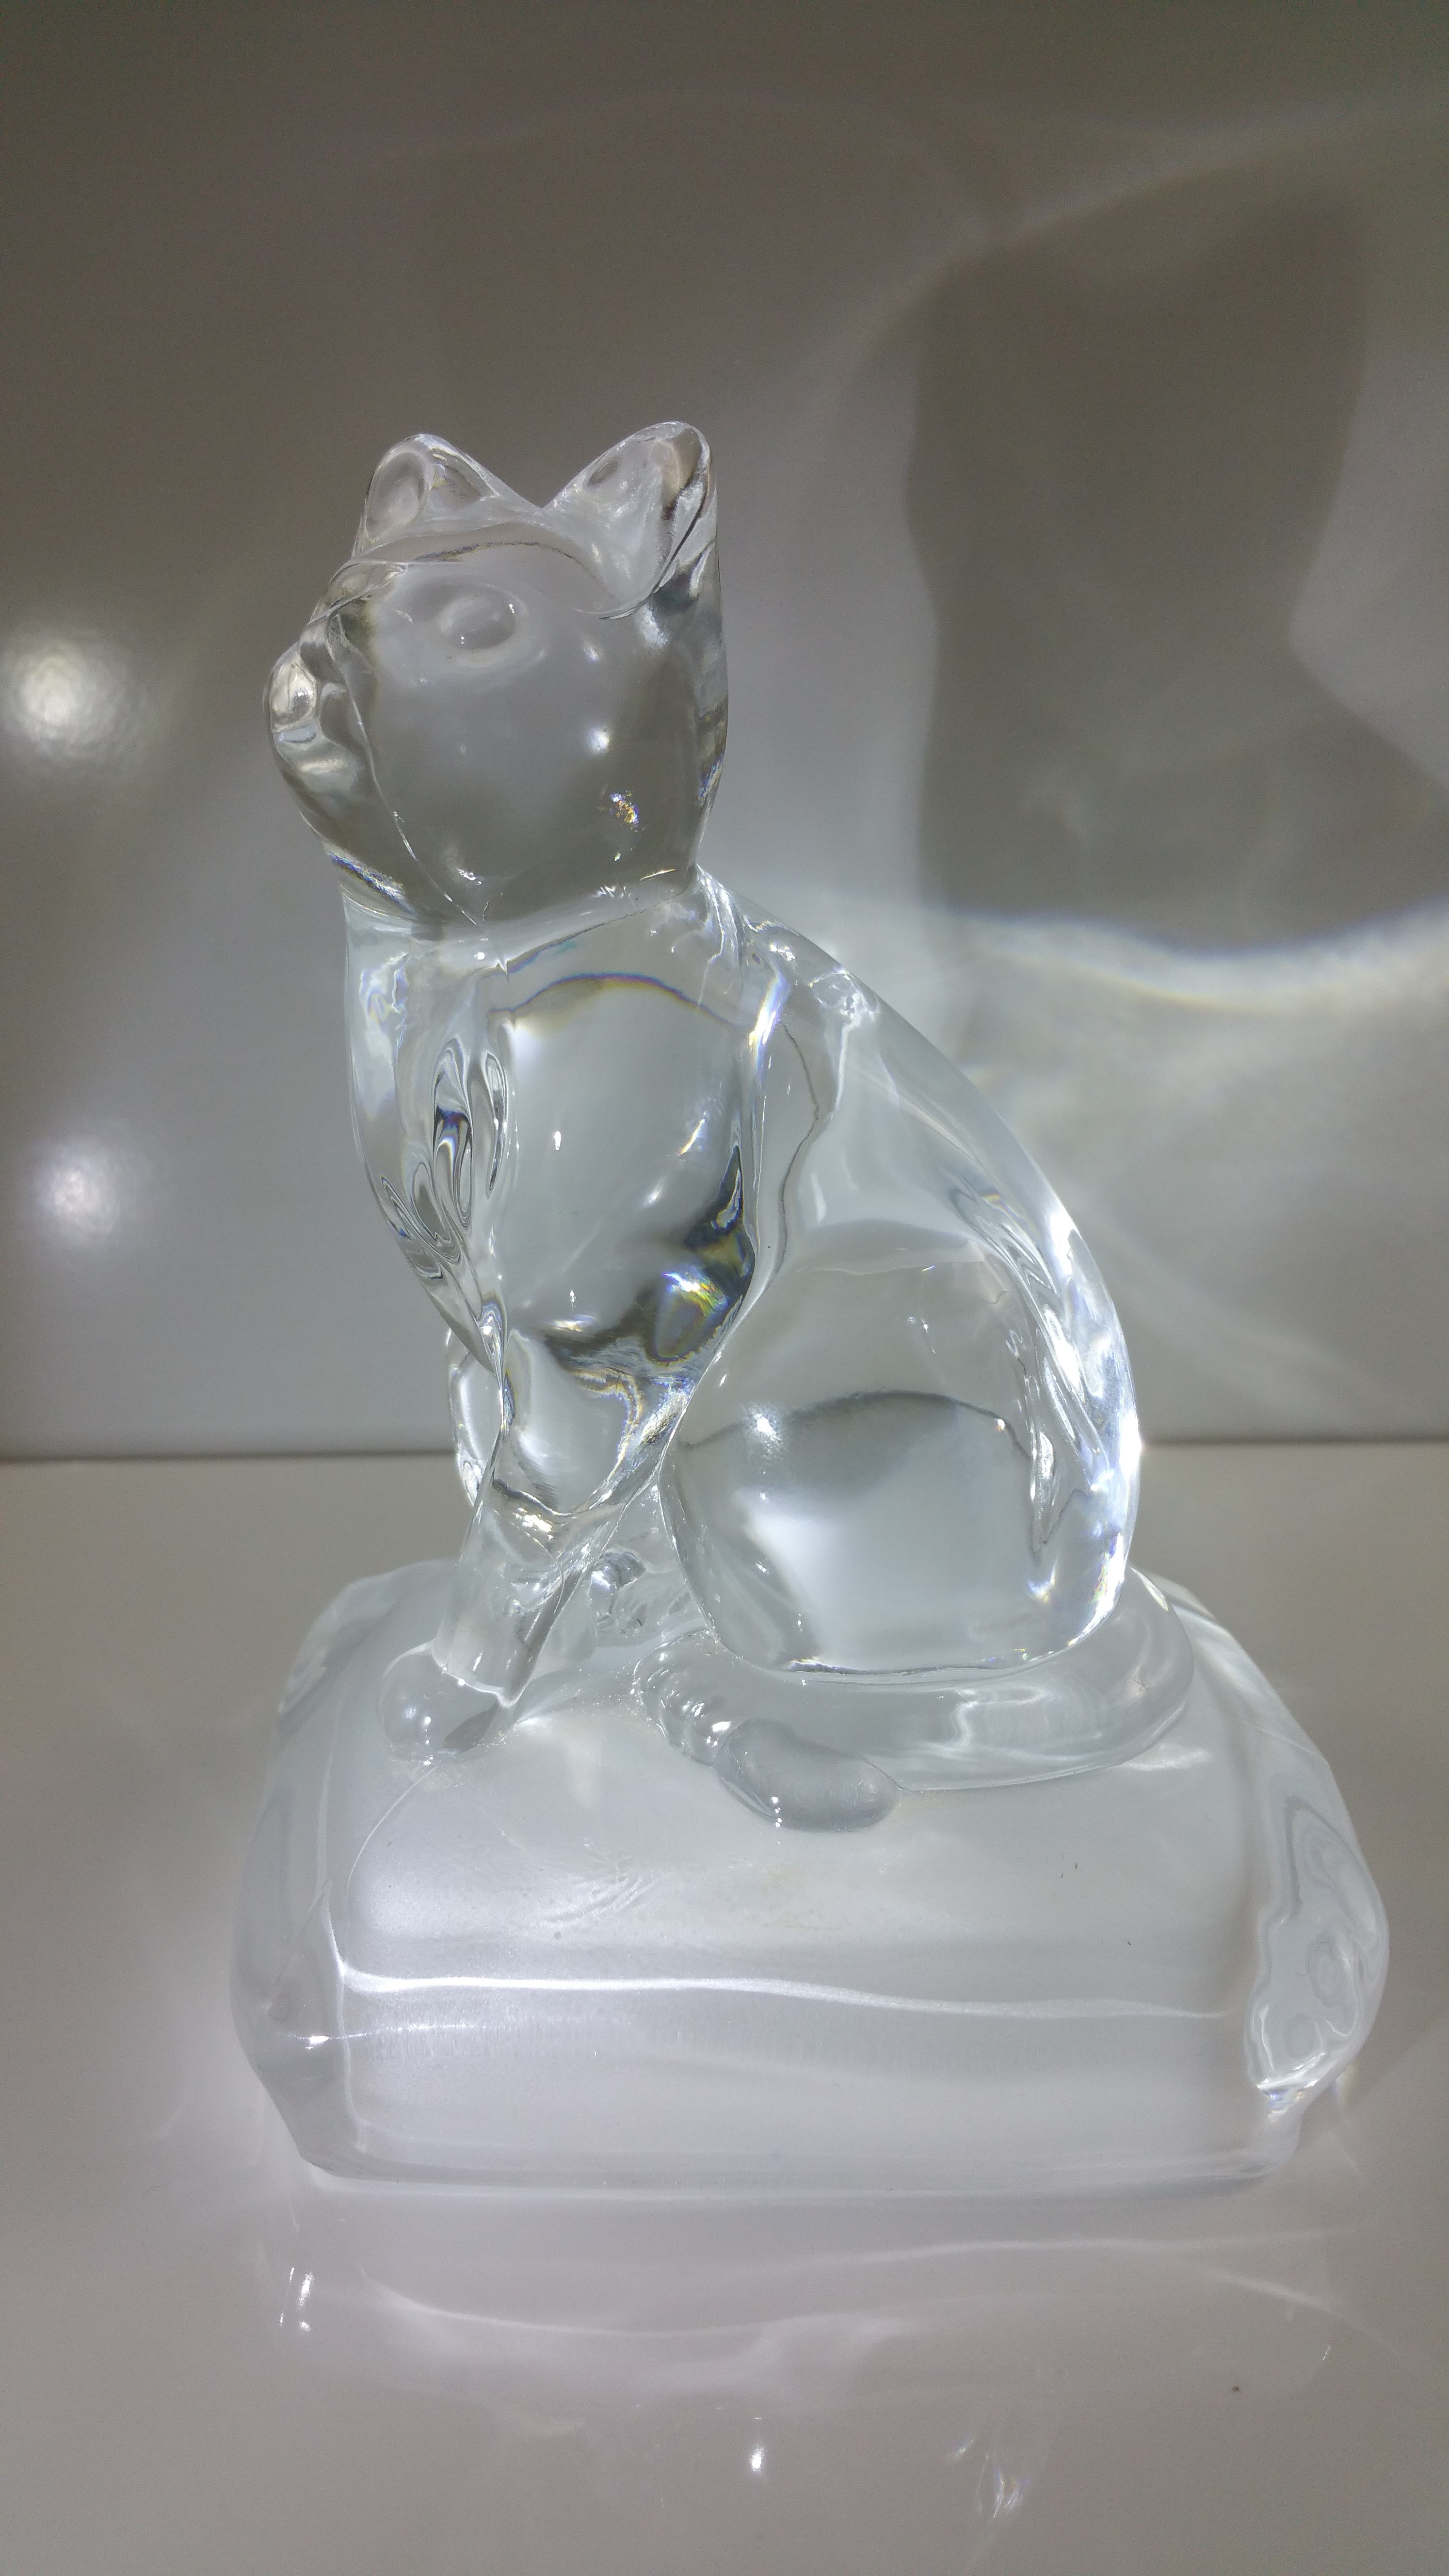
white, glass, monument, statue, cat, toy, sculpture, art, figure, figurine, crystal, carving